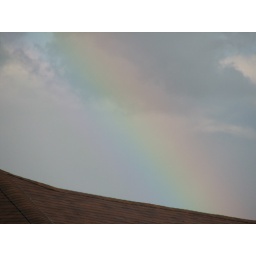
A rainbow over the house across the street after a very violent, quick moving storm passed through